Marks (manor house)

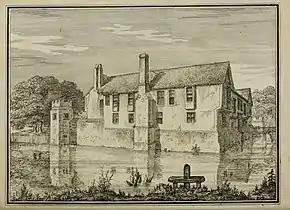
Marks Manor House from Lysons (1792)

Marks (or Mark's Hall) was a manor house located near Marks Gate at the northern tip of the London Borough of Barking and Dagenham in London, England, the house standing on what is now Warren Hall Farm, about two miles west of Romford. The name "Marks" (historically "Markes") is believed to have been derived from the de Merk family who built the original manor in the 14th century. The manor house was demolished in 1808.